Fish Heads Fugue and Other Tales for Twilight

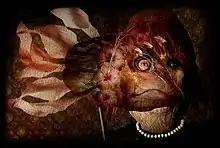

Fish Heads Fugue and Other Tales for Twilight is a 2005 mixed-media animated short film directed by Lauren Indovina and Lindsey Mayer-Beug while they were attending Rhode Island School of Design. The story depicts a mechanical puppet theater, in which a series of dark and esoteric scenes are displayed. Traditional animation, cut-out animation, computer animation, and puppetry are all used. Critical reception has been favorable, and the film has received accolades from several noted commentators who have singled it out for its juxtaposition of music and evocative visual design.